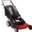
Label: lawn_mower